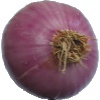
Label: Onion Red Peeled 1